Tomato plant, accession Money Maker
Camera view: vertical (180 deg); turntable rotation: 90 degrees
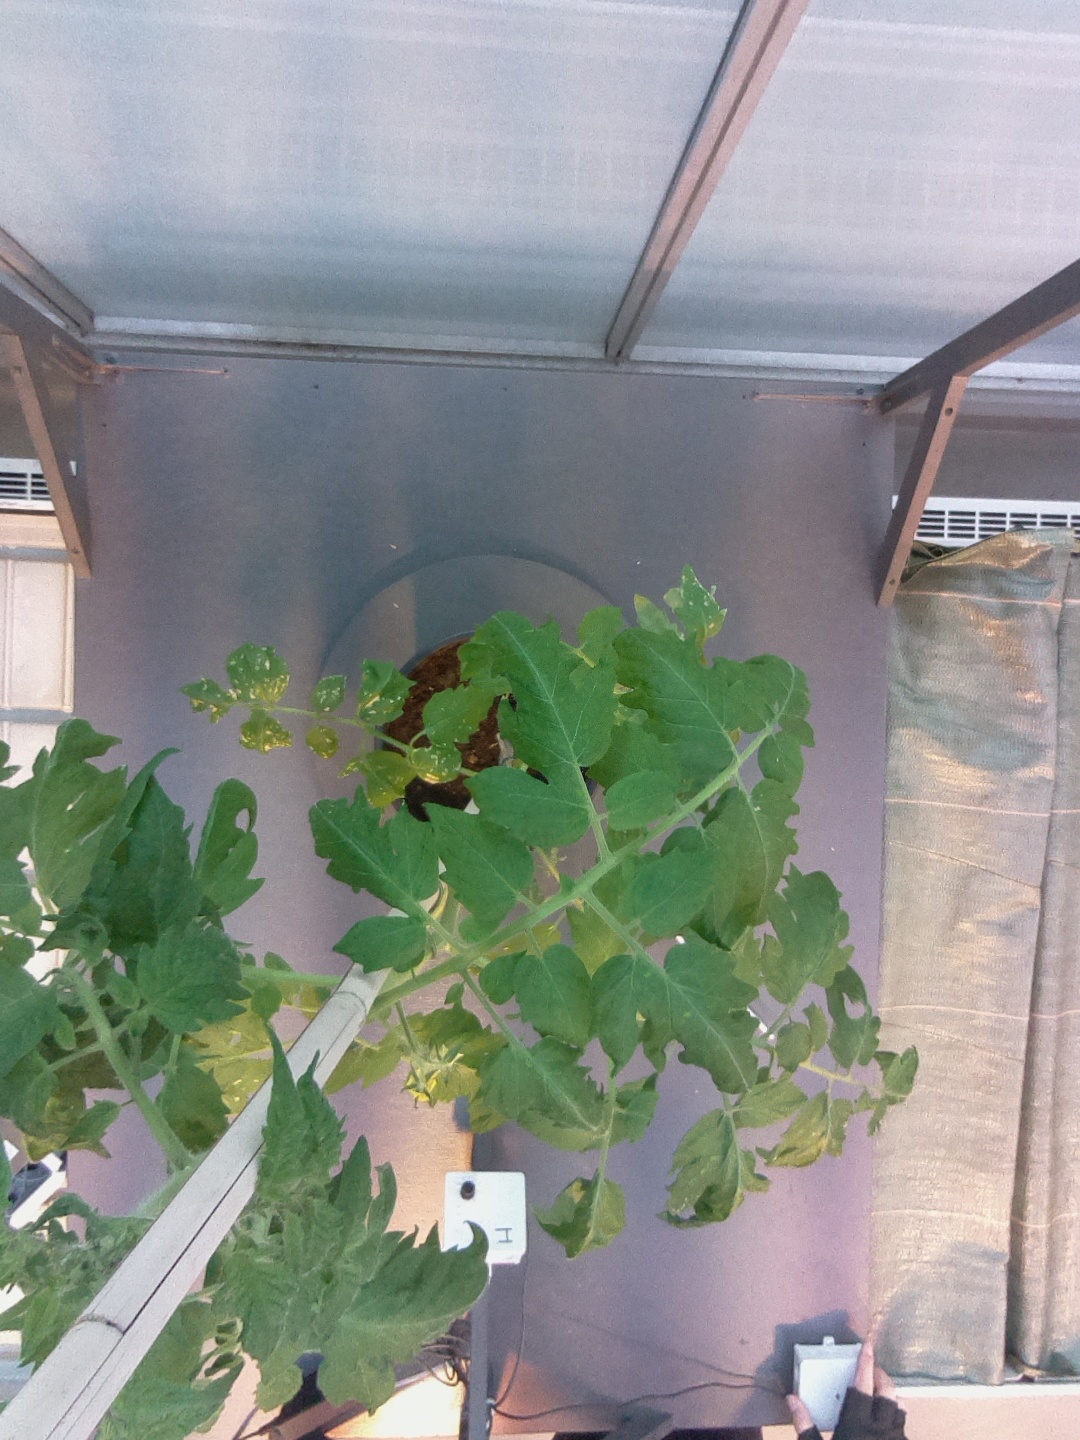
BBCH growth stage 67: Full flowering, 70%-80% of flowers open, more petals falling